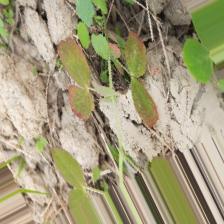
Label: Lentil Rust